Orbitron

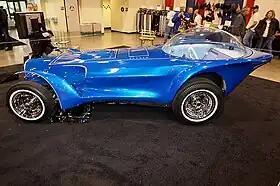
Restored Orbitron in Pomona, California, 2009.

The Orbitron is a custom car built by Ed Roth. It was feared lost until being rediscovered in Mexico in 2007.